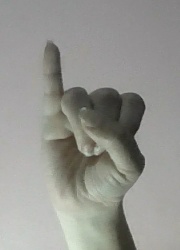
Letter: meem